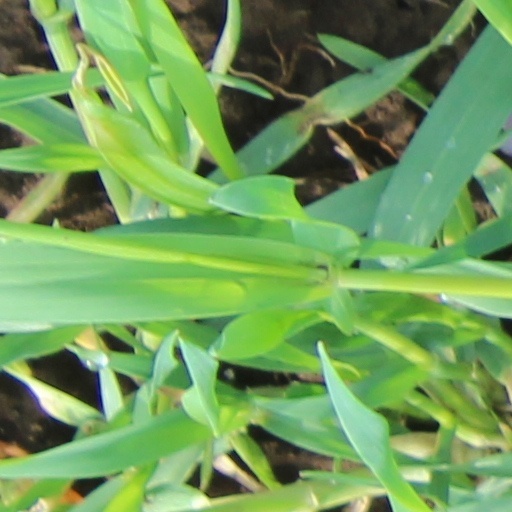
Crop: wheat